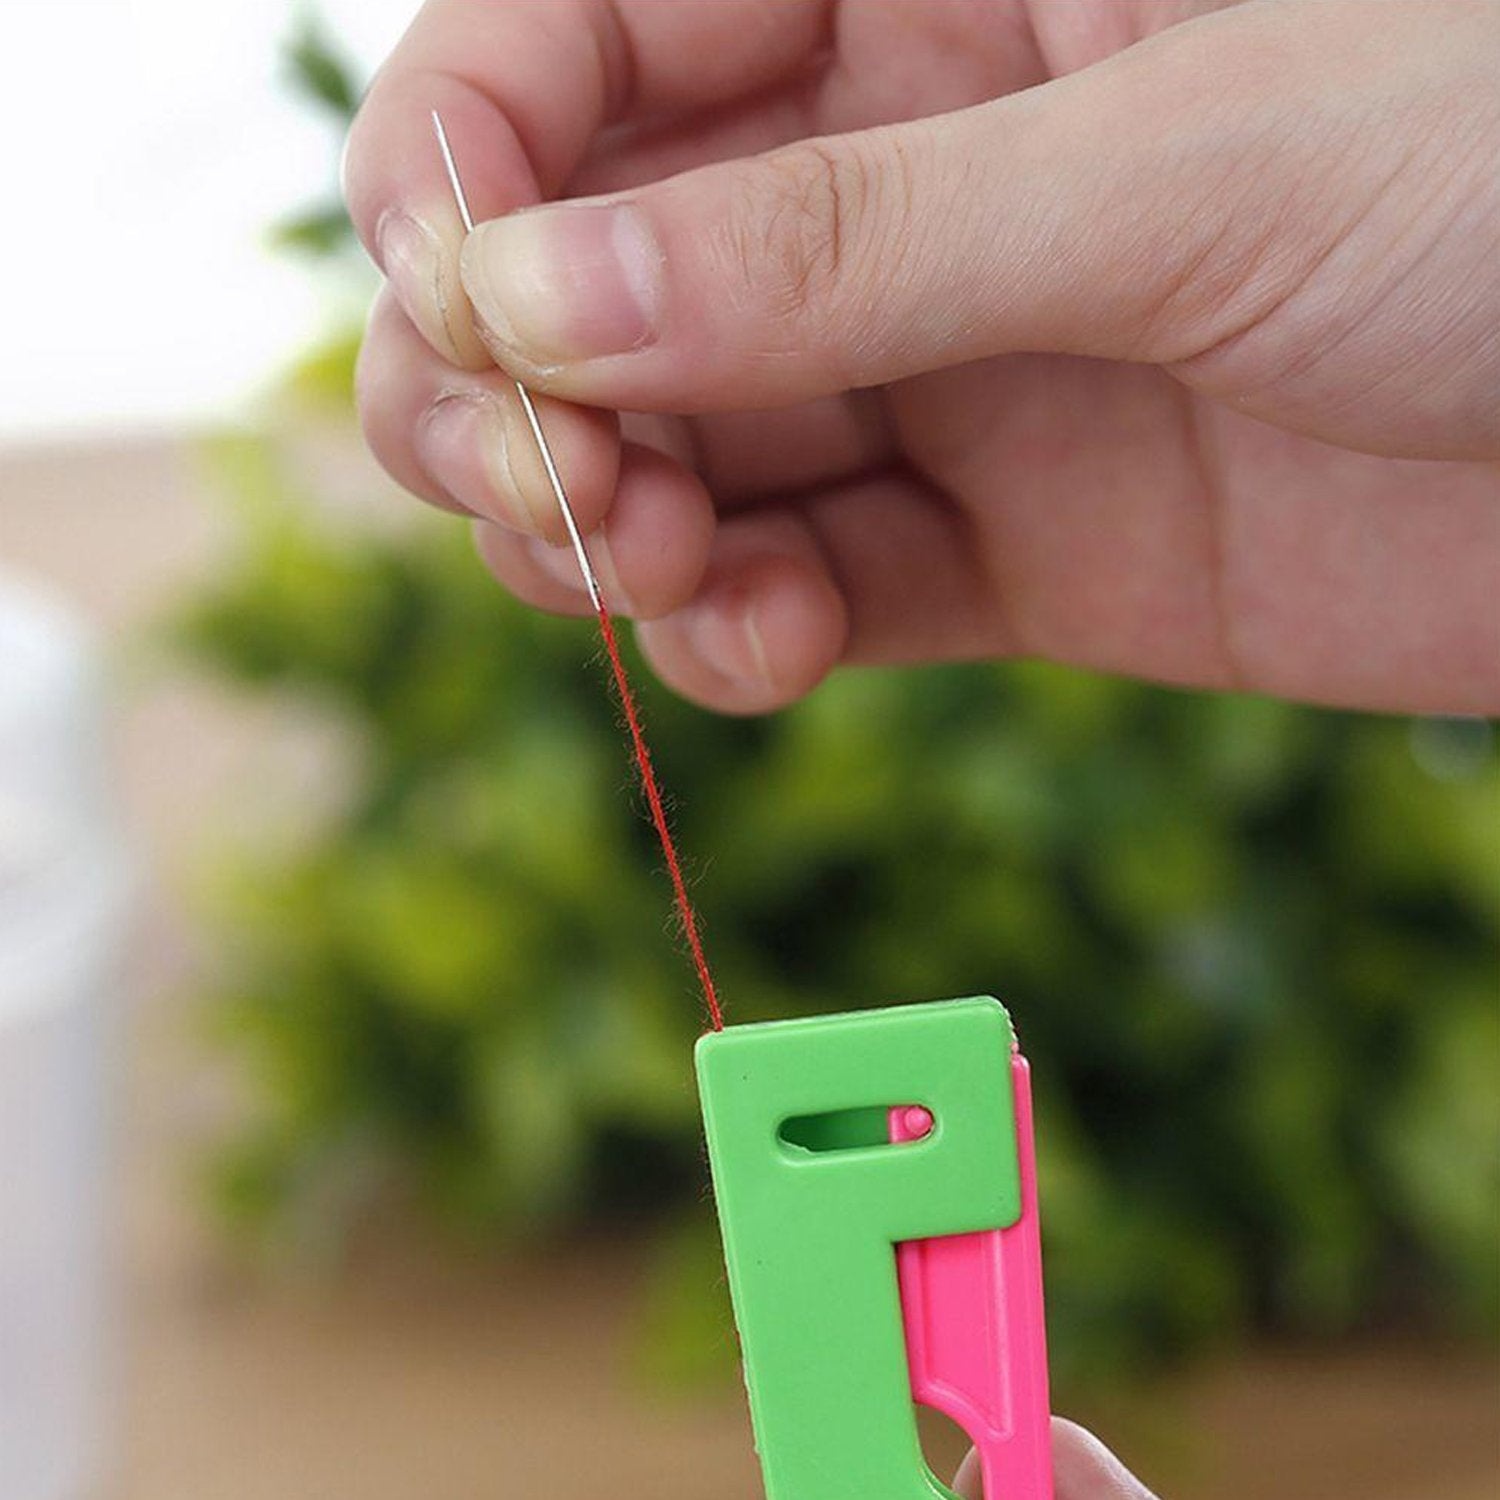
Portable Travel Sewing Kits Box
Brand: Mjcreations
Sewing Accessories Portable Travel Double Layer Sewing Kits Box with Color Needle Threads Scissor pin Hand Work Sewing Box Handwork This Sewing Kit Box comes along with the thread and needle for home use also known as sui dhaga or silai kit for Indian people. Particularly suitable for home and travel use. Art works dual layer sewing kit set thread needle scissor storage box travel portable The compact design, small footprint, easy to carry The premium mini sewing kit is lightweight and easy to carry. The secure lock keeps everything organized at all times and the ideal size can slip into a suitcase, briefcase, office desk drawer, car, gym locker, or RV. You will always be prepared for any hand sewing at any time and anywhere. Perfect for the decoration of sewing, clothes, the making of clothes, etc. Stitching And Knotting Tools. Easy to Use Sewing is the indispensable tool if you want to create a masterpiece. All you need is an idea, Sewing will help you construct it to reality, Tailoring Tools. High Quality Sewing is made from the best quality materials which are safe for the user, and friendly with the environment. Therefore, you won't have to worry about any risks involved while using Widely Used Don't need a machine to use. These best compact sewing kit that is always available and easy to access for any quick, emergency mends or daily sewing. You can go repairs great for the missing buttons, ripped seams, or a quick hem make etc. Perfect for everyone. Sew Simply to Carry Take it with you everywhere!! These premium lightweight kits are small and portable, Our kit is lightweight and has secure-lock elastic straps to keep everything organized at all times. Its ideal size can slip into a purse, suitcase, briefcase, office desk drawer, car, gym locker, etc. You will always be prepared for any hand sewing Emergencies. For Beginners and Experienced Everyone requires a practical sewing kit! From beginners to the more experienced amongst us, this complete set should not miss from any household!
Category: Arts & Entertainment > Hobbies & Creative Arts > Arts & Crafts > Craft Organization > Sewing Baskets & Kits > Sewing Kits